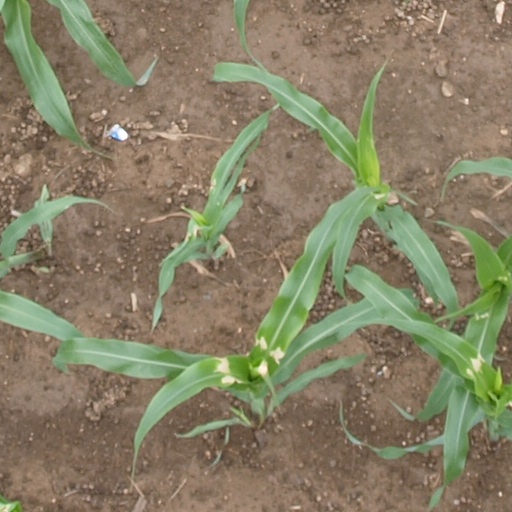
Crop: maize; corn